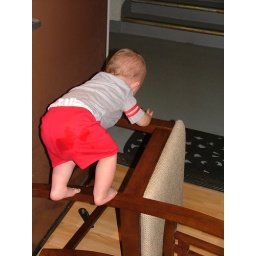
The chair in front of the door worked...for a week!